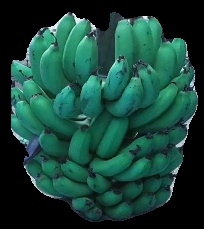
Variety: pachbale
Grade: grade2